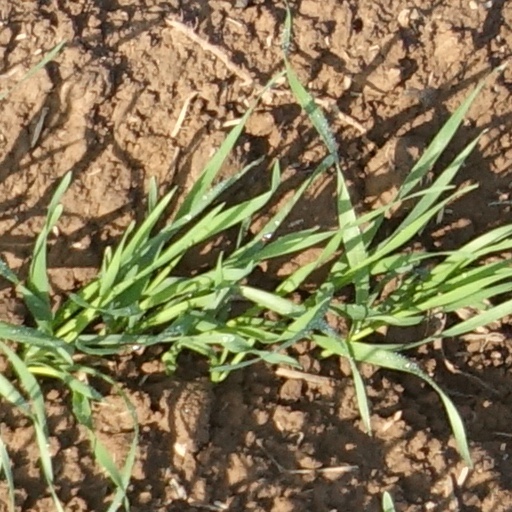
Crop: wheat